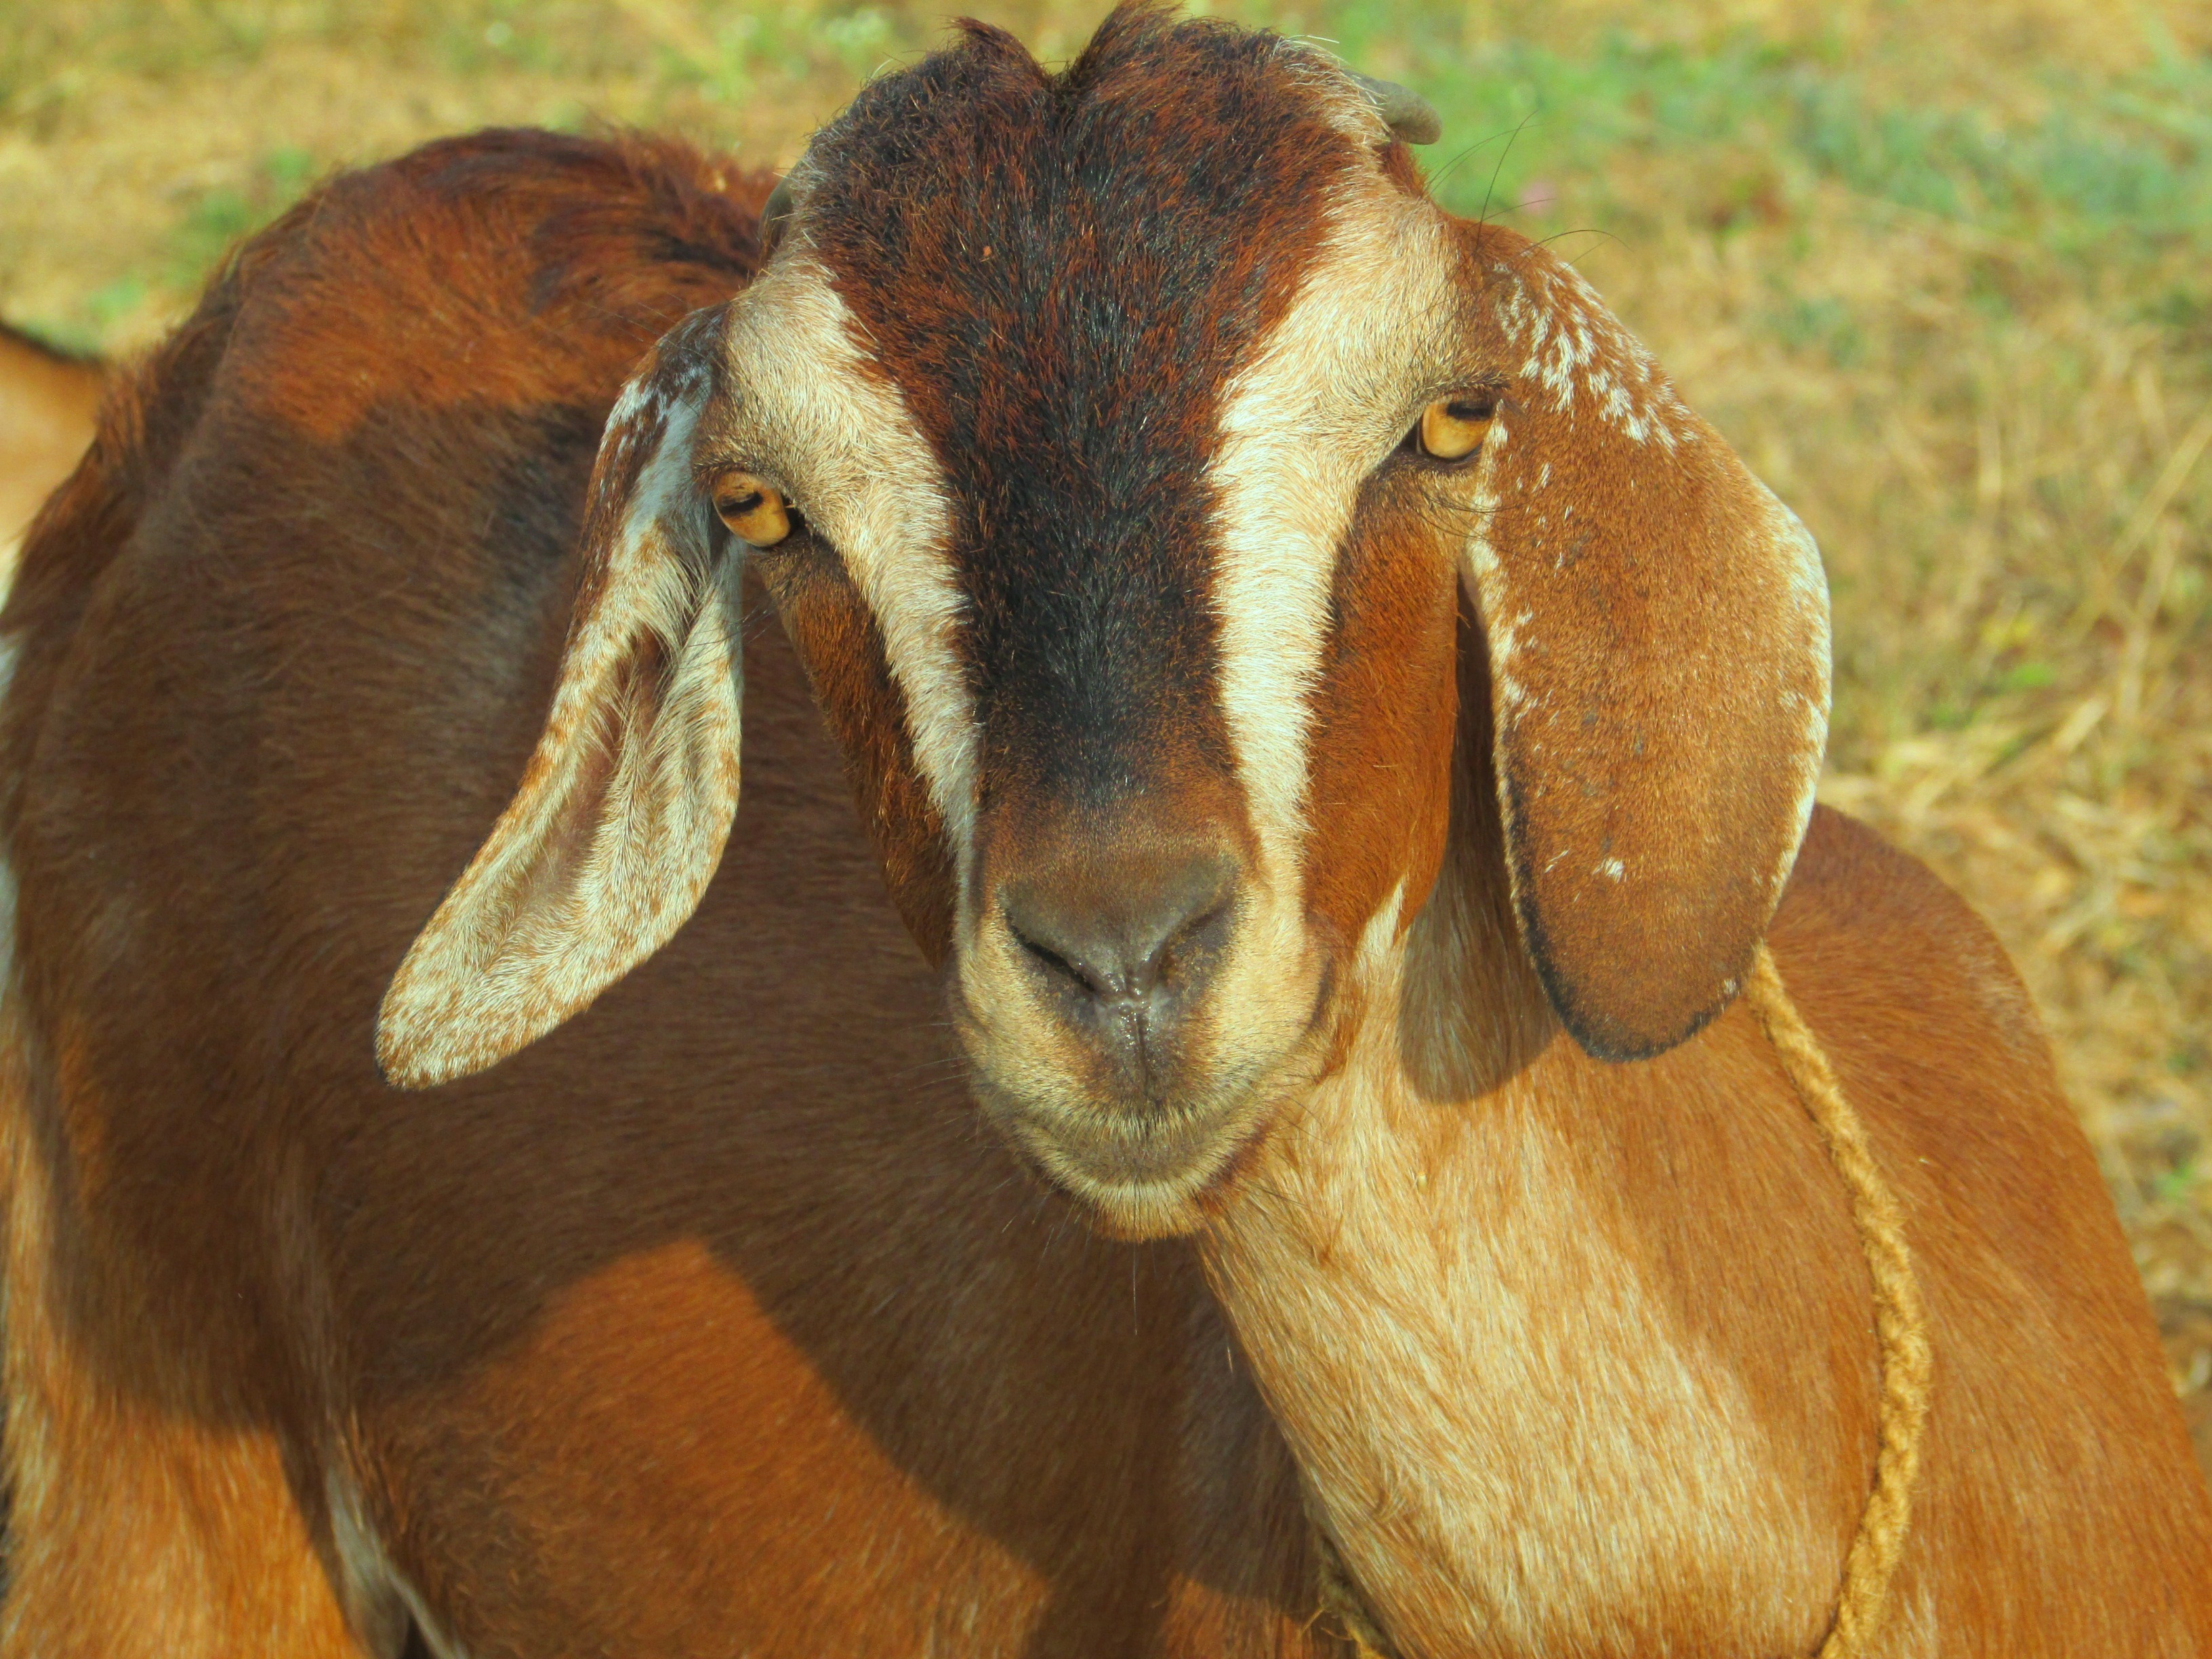
animal, wildlife, goat, horn, pasture, livestock, mammal, meat, fauna, lamb, close up, goats, farm animal, vertebrate, domestic, dairy, barbary sheep, cow goat family